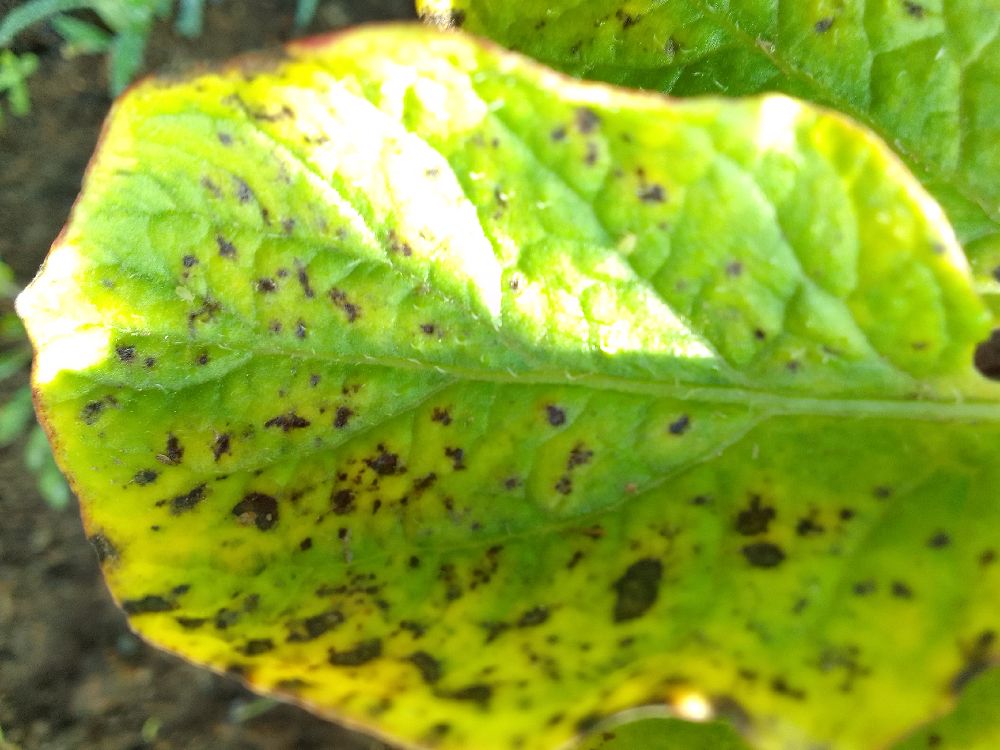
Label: Early blight